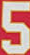
Number: 5